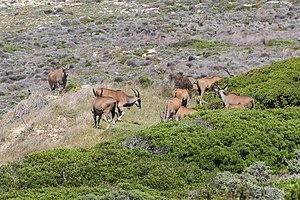
Élands du Cap (Taurotragus oryx) au cap de Bonne-Espérance, Afrique du Sud